Escort fighter

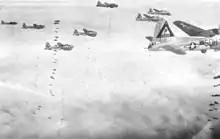
B-17 bombers in formation

Luftwaffe strategy was based mostly on daytime tactical bombing and put significant effort into the escort fighter concept before the outbreak of World War II. One of the principal outcomes of this attention was the Messerschmitt Bf 110 heavy fighter, which was widely produced. At the time of its introduction, the Bf 110 had been among the fastest production aircraft ever built, but as had occurred with the schnellbomber designs, by the start of the conflict, its performance lead had been seriously eroded.